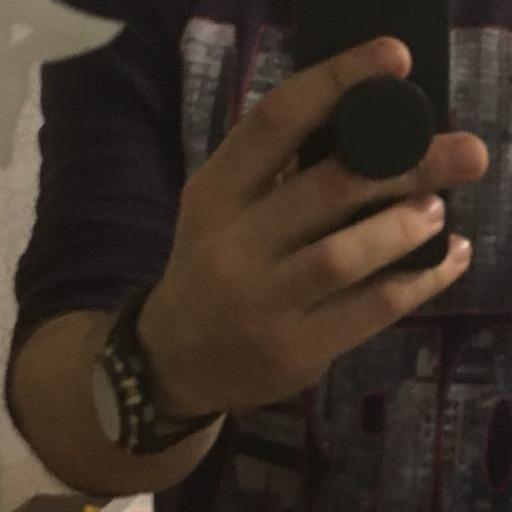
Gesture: no_gesture